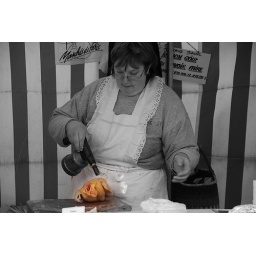
a street market near rue Moufetard